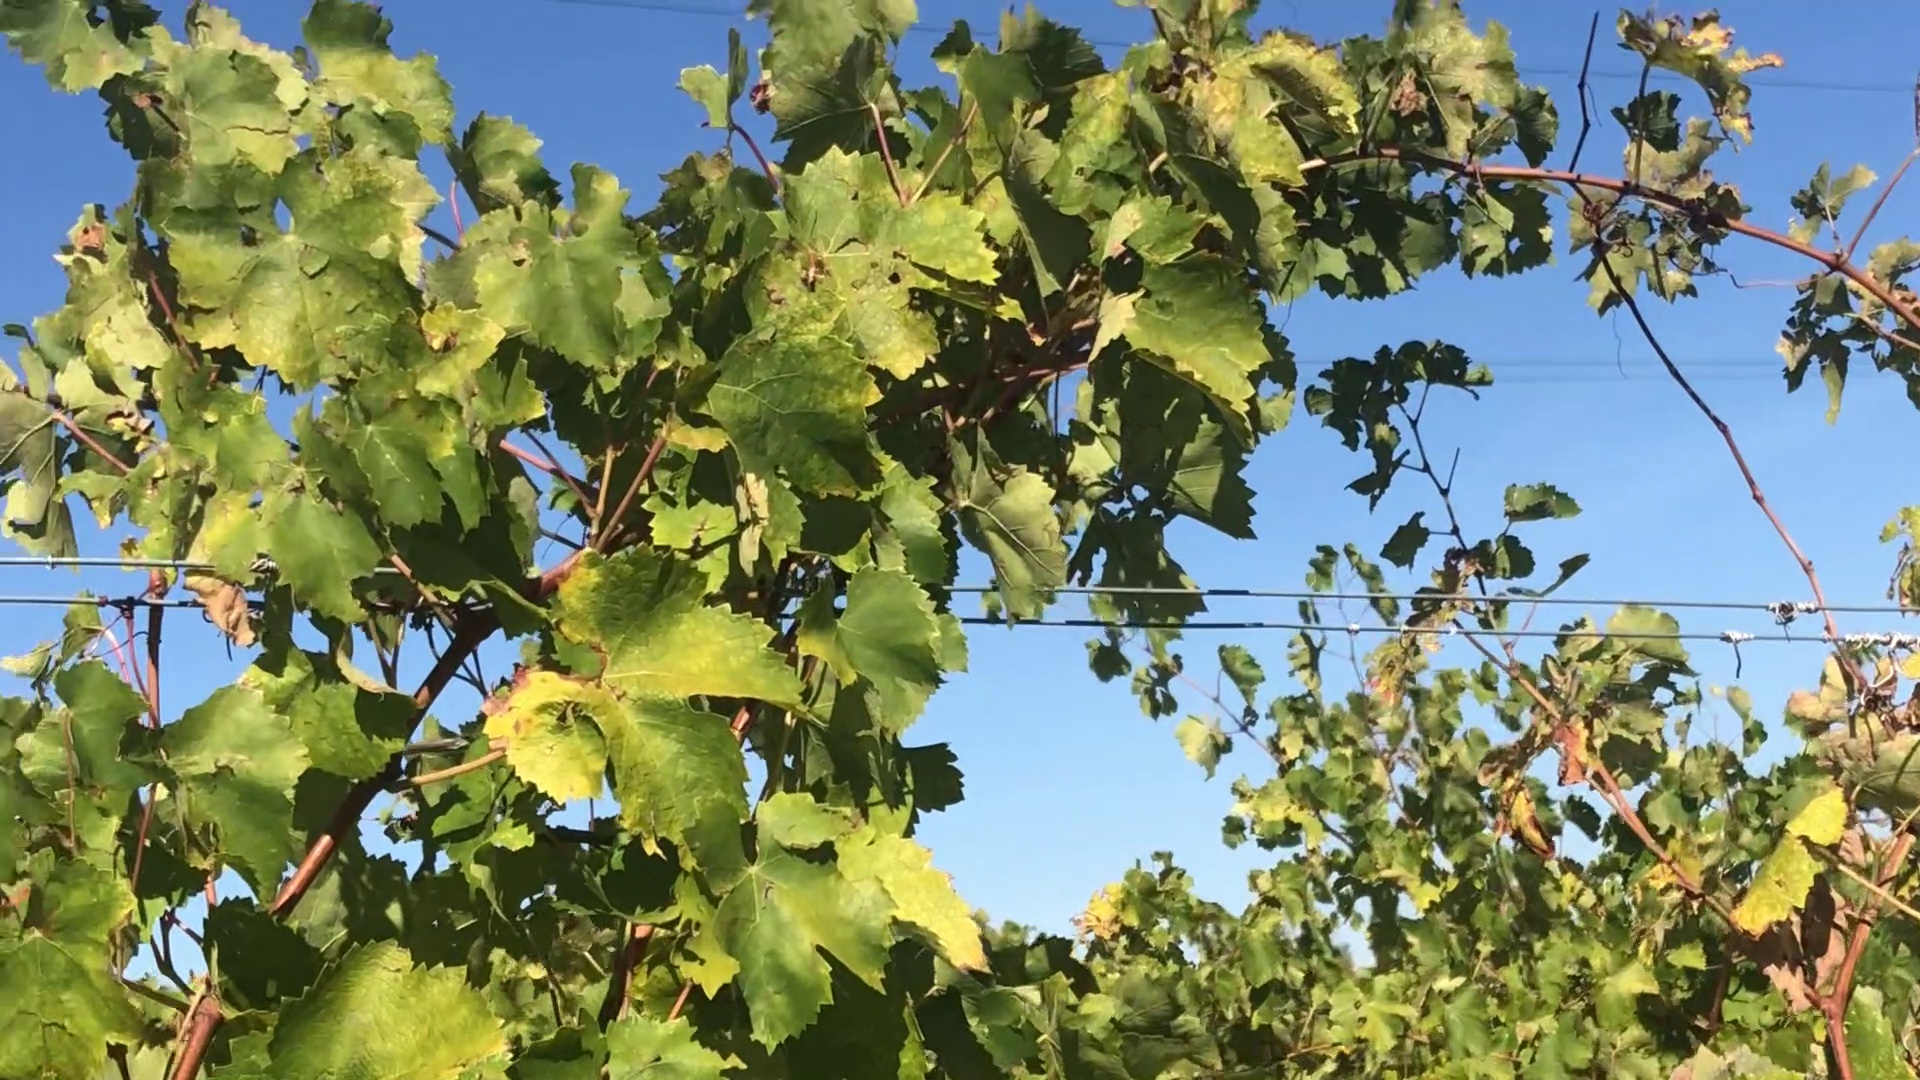
Label: healthy